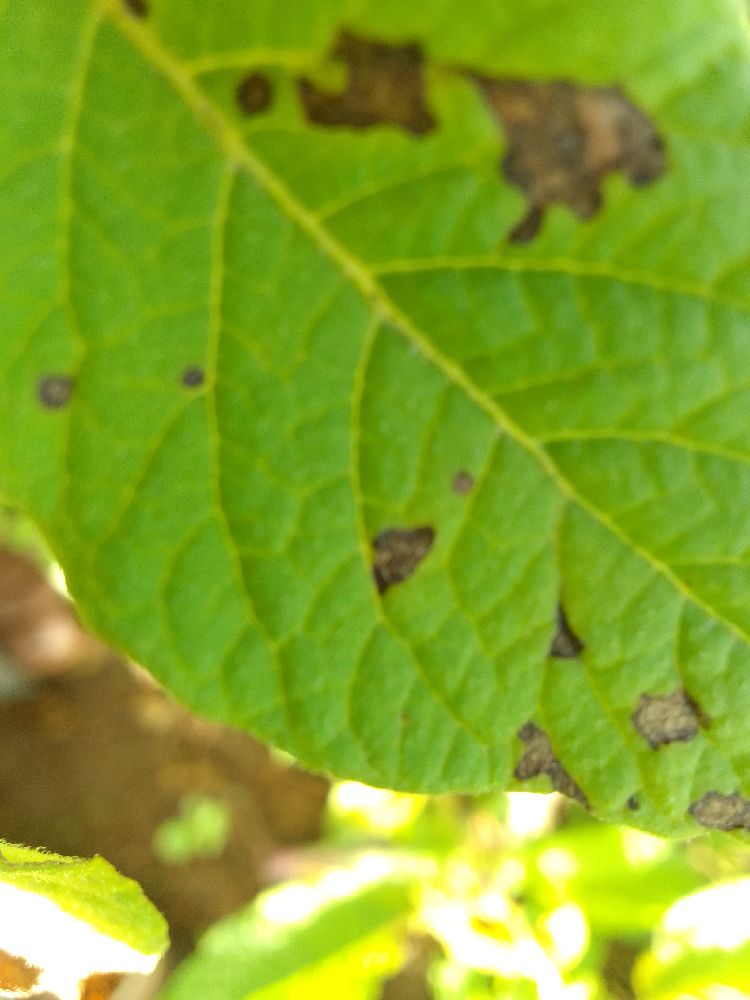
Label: Early blight